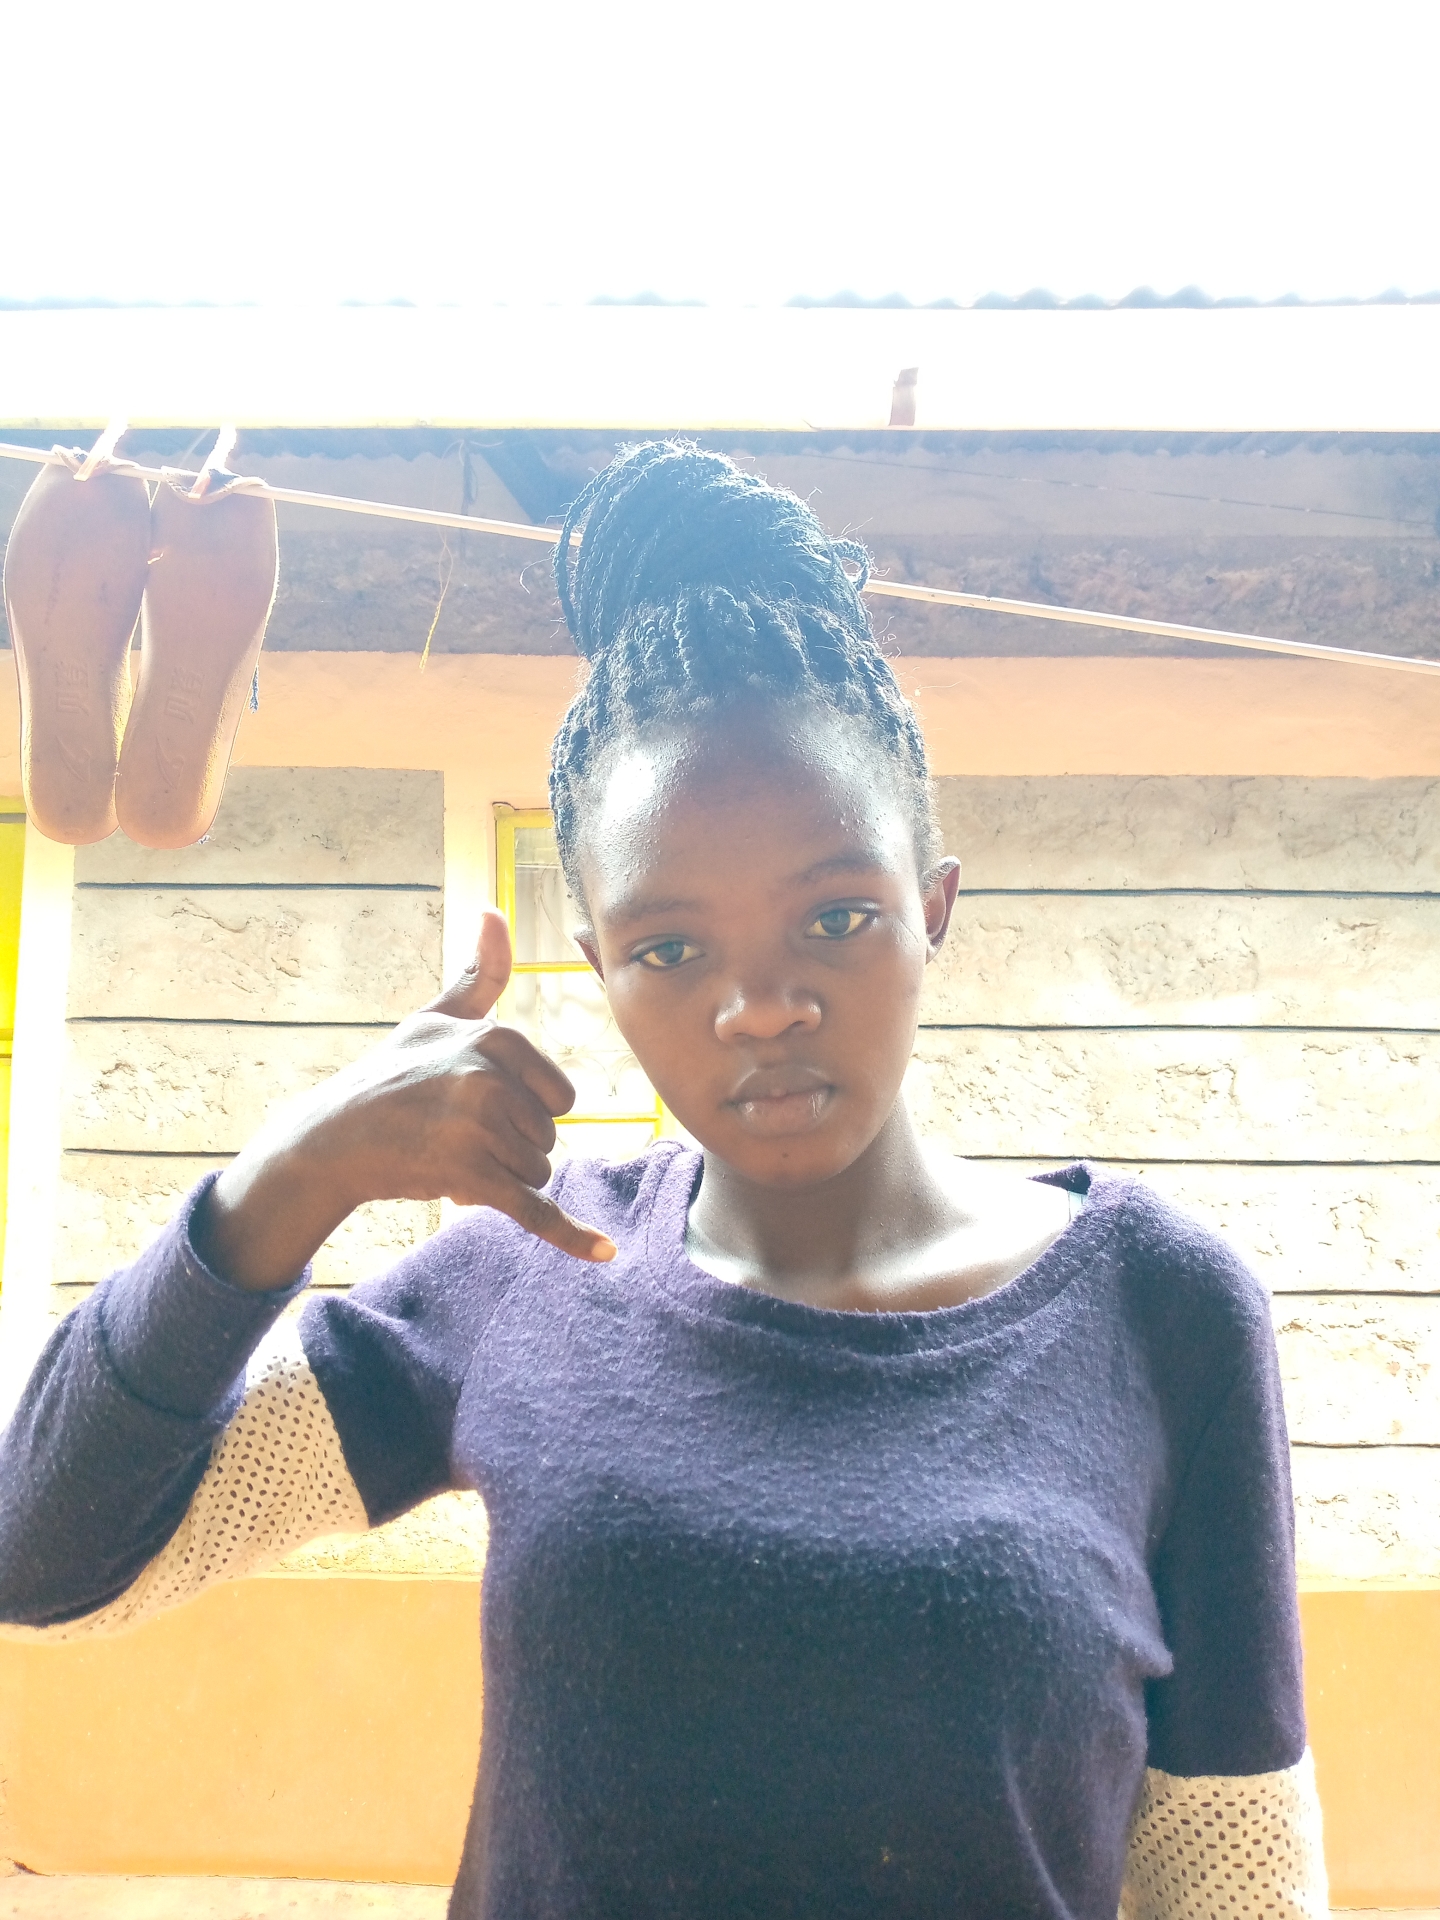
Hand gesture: call